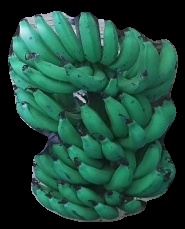
Variety: pachbale
Grade: grade3